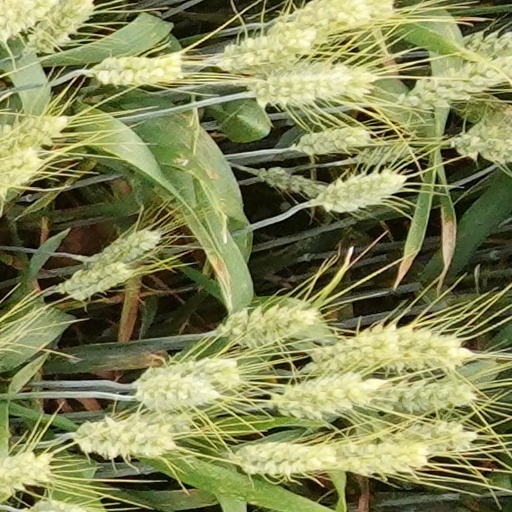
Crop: wheat